Leif Erickson (actor)

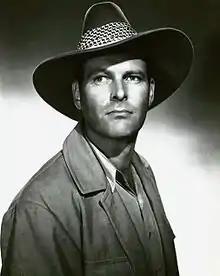
Erickson in "Blonde Savage" (1947)

Leif Erickson (born William Wycliffe Anderson; October 27, 1911 – January 29, 1986) was an American stage, film, and television actor.